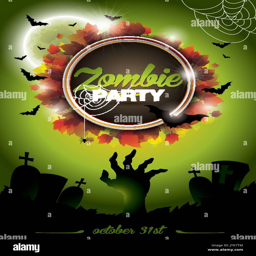
vector illustration on a theme on green background .